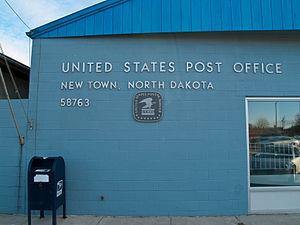
La ville américaine de New Town est située dans le comté de Mountrail, dans l’État du Dakota du Nord. Lors du recensement de 2010, sa population s’élevait à 1 925 habitants. Elle est située au sein de la réserve indienne de Fort Berthold.